Princess Nina Georgievna of Russia

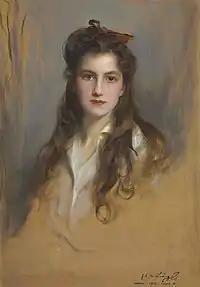
Princess Nina in 1915. Portrait by Philip de László.

Princess Nina was born on in the New Mikhailovsky Palace on the Palace Embankment in Saint Petersburg, the residence of her paternal grandfather, Grand Duke Michael Nicolaievich of Russia. She was the elder daughter of Grand Duke George Mikhailovich and Grand Duchess Maria Georgievna of Russia. Through her father, she was a member of the Romanov family, and princess of the Imperial blood as a great-granddaughter of Tsar Nicholas I of Russia. Nina's mother was a princess of Greece and Denmark, and on her maternal side, Nina was a granddaughter of King George I of Greece, great-granddaughter of King Christian IX of Denmark and related to members of many European royal families.